Wudaokou

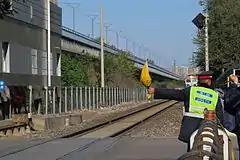
A train ready to pass Wudaokou on the last day of operation for the surface level railway line

Wudaokou, whose name is a literal reference to the fifth level crossing of the Jingbao Railway, is a neighborhood in the Haidian District of North West Beijing, famous for its close distances to universities including Tsinghua University and Peking University.